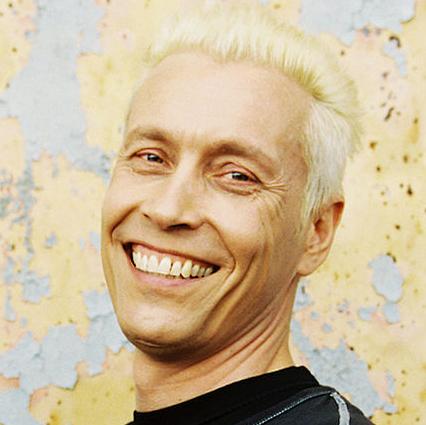
Age: 48